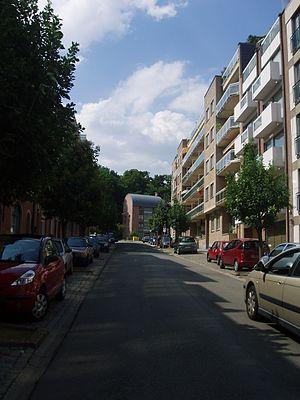
avenue Jules Genicot Auderghem Belgium
L'avenue Jules Genicot est une rue bruxelloise de la commune d'Auderghem qui relie la place Félix Govaert avec le boulevard du Souverain, formant le square du Souverain.